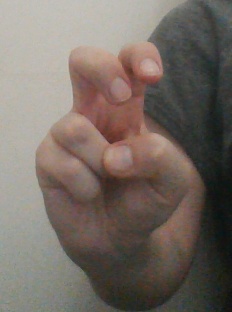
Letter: toot